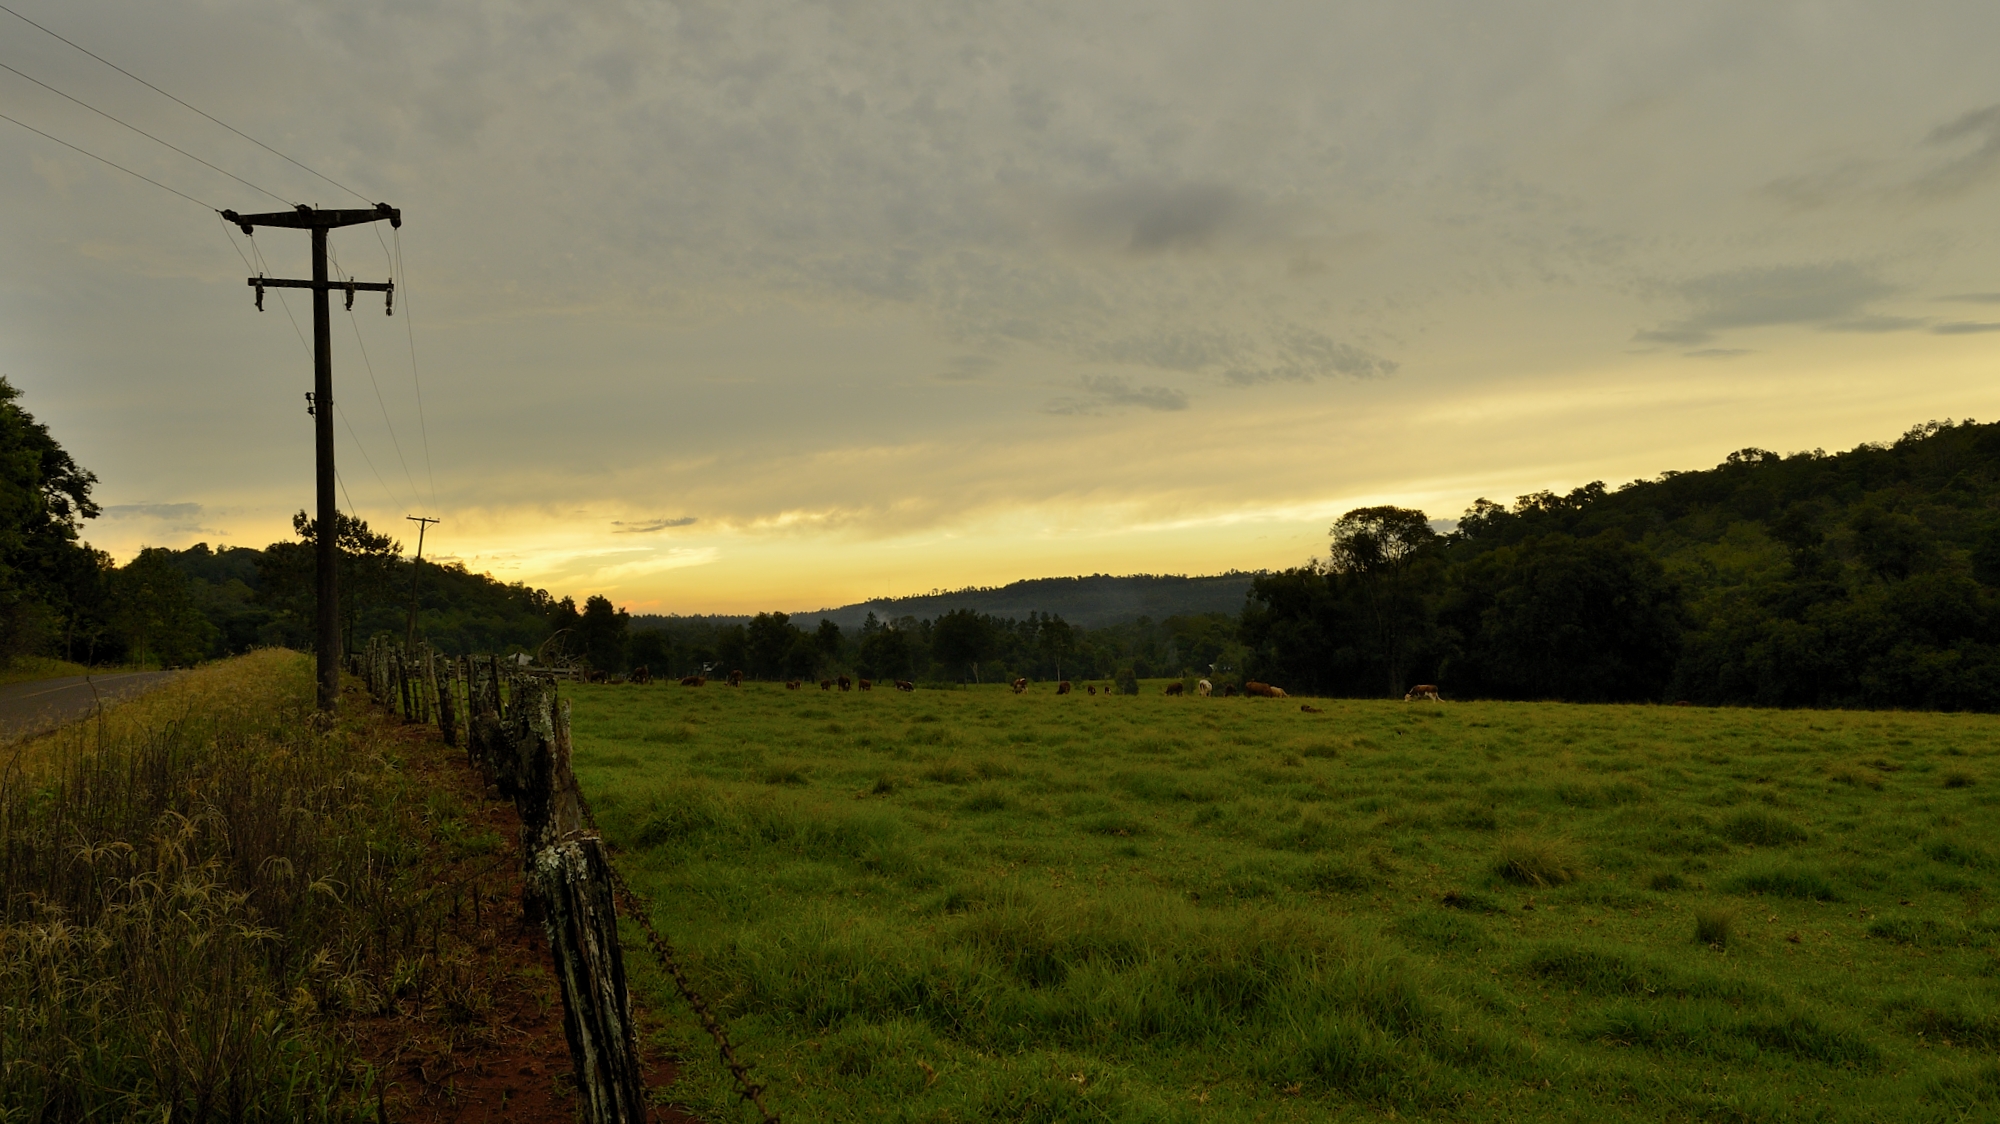
landscape, tree, nature, grass, horizon, mountain, cloud, sky, sunrise, sunset, mist, field, meadow, prairie, sunlight, morning, hill, wind, dawn, dusk, evening, pasture, agriculture, plain, 2014, grassland, arbol, cielo, campo, nube, tormenta, eldorado, vaca, misiones, vallehermoso, 9dejulio, llluvia, habitat, rural area, natural environment, atmospheric phenomenon